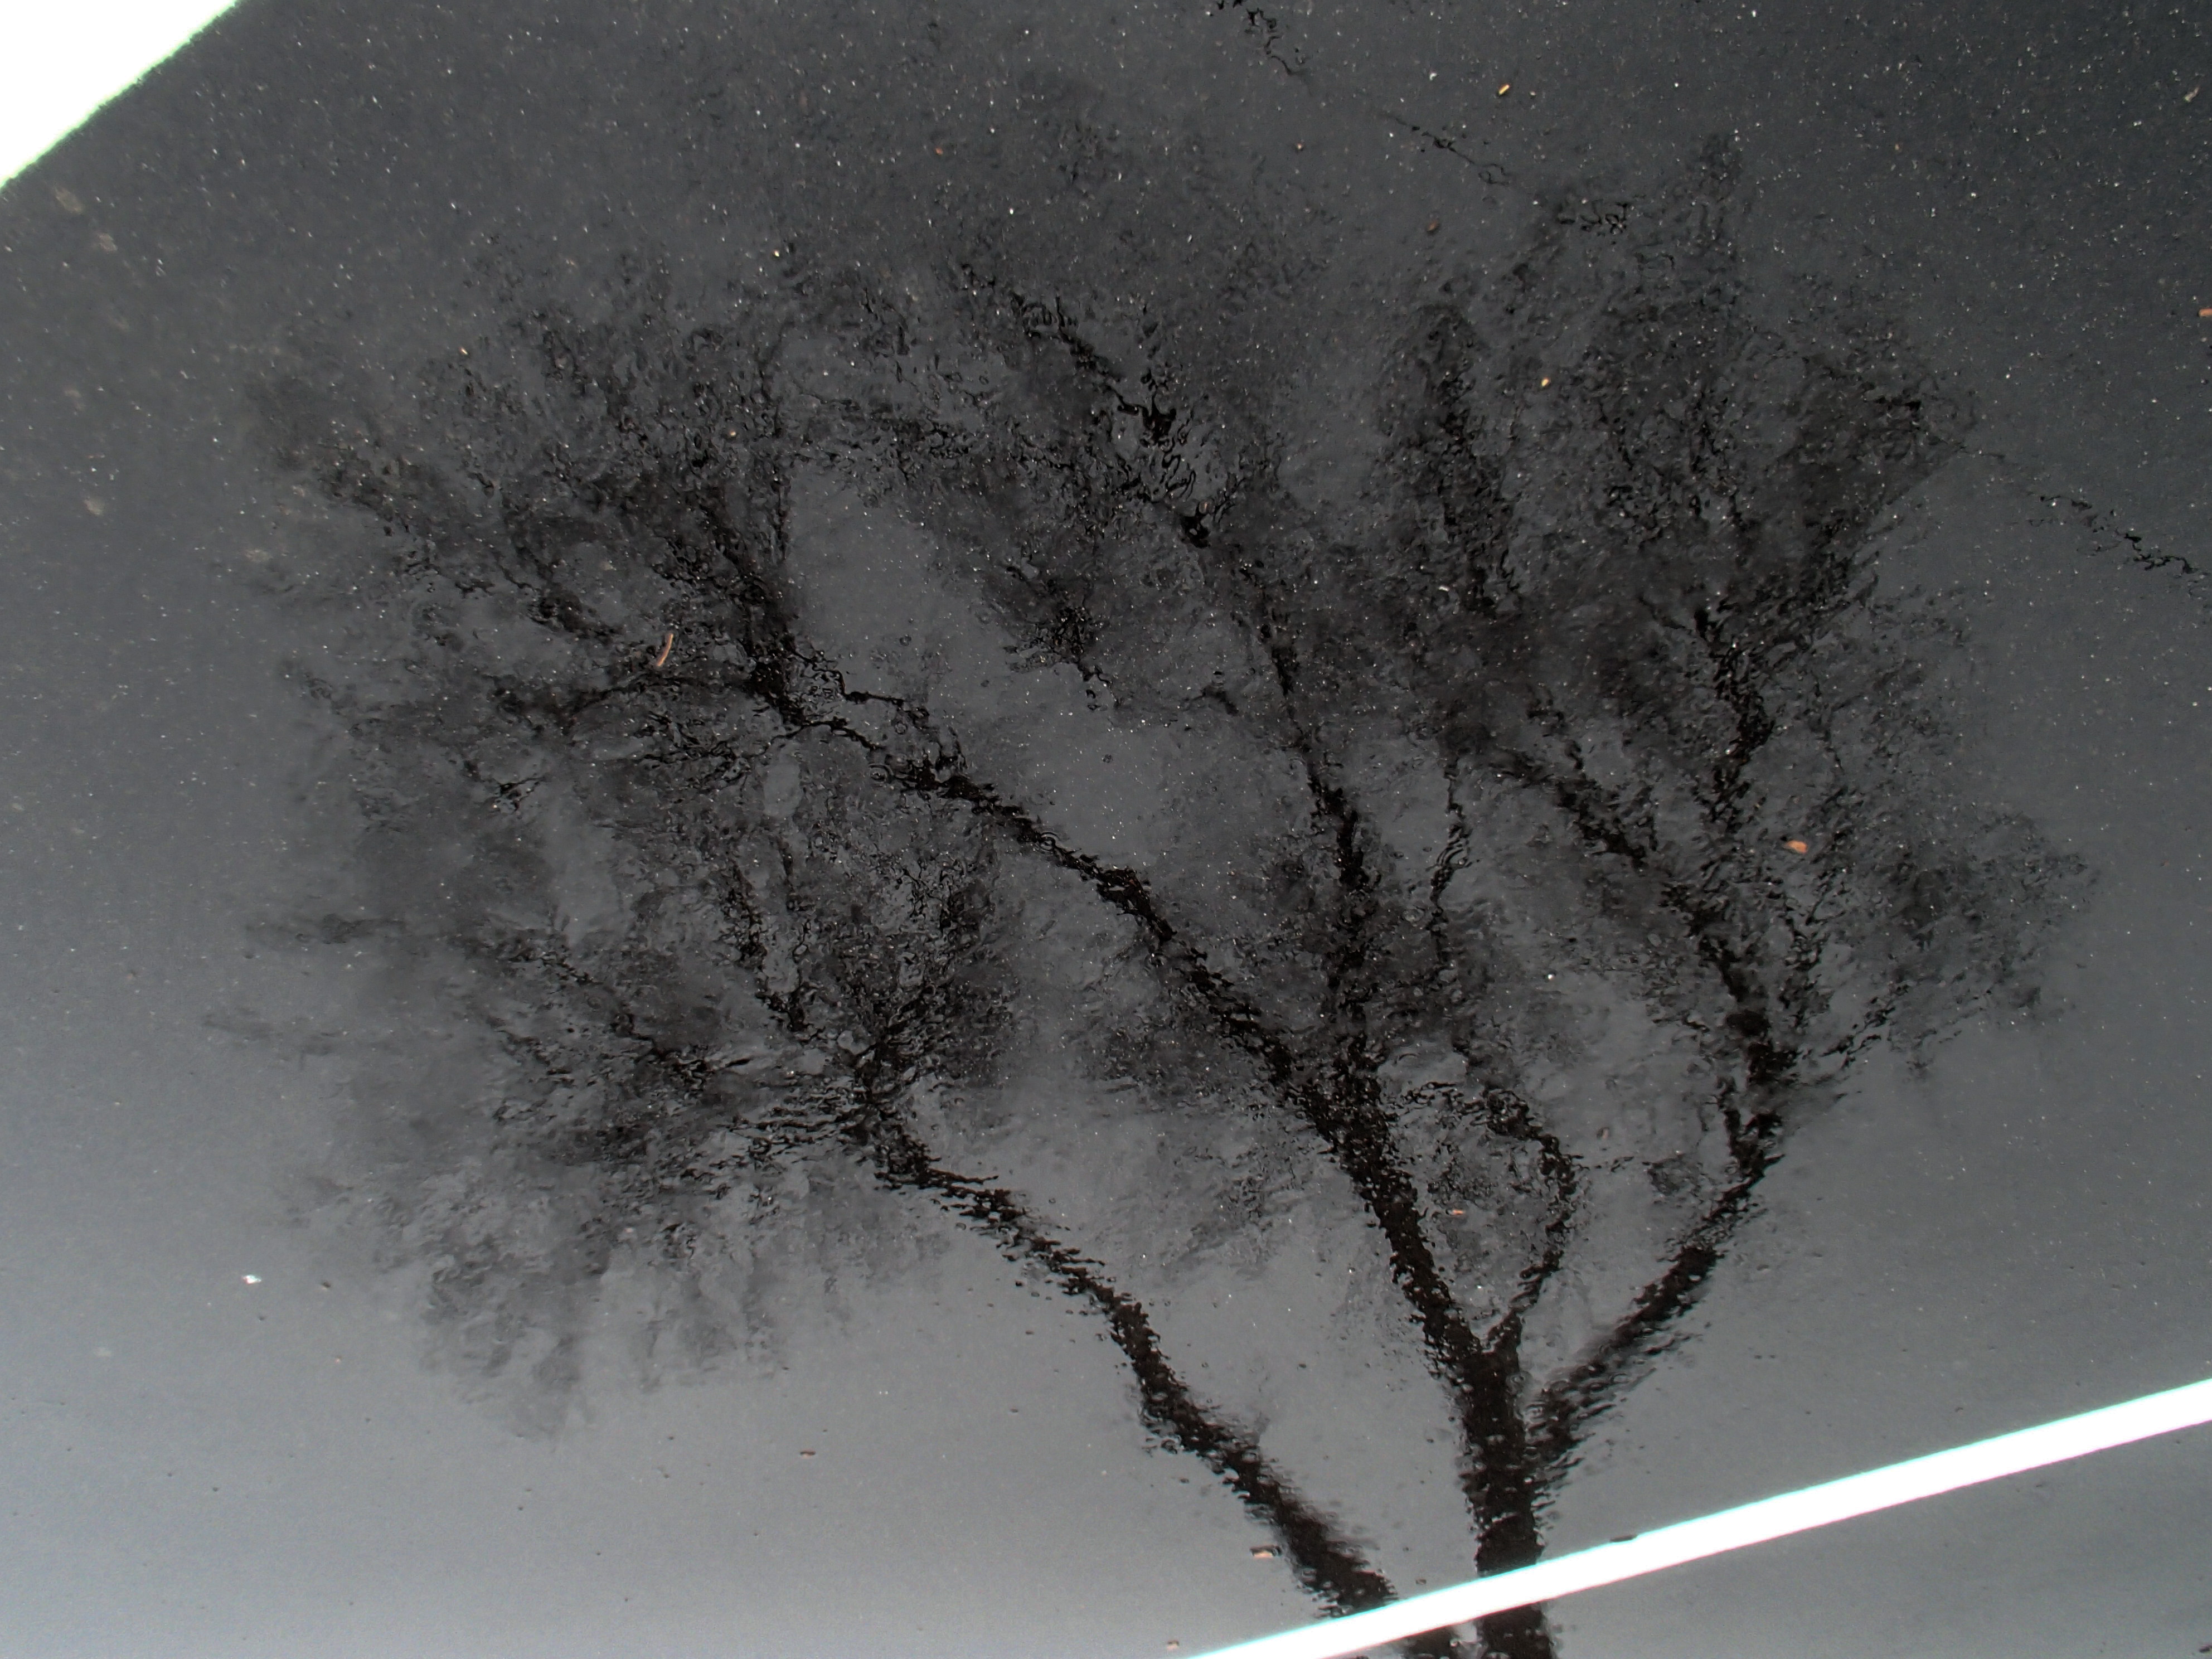
tree, branch, snow, winter, frost, ice, cool image, shape, freezing, atmospheric phenomenon, atmosphere of earth